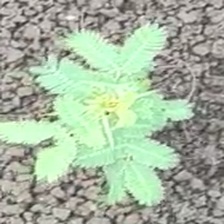
Weed species: Dwarf_cassia_(Chamaecrista pumila)